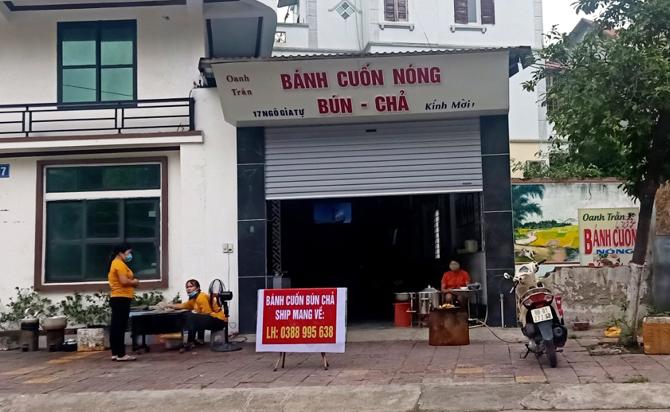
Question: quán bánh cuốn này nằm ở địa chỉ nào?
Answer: số 17 ngô gia tự